OLAP cube

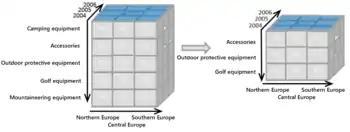

"Dice": The dice operation produces a subcube by allowing the analyst to pick specific values of multiple dimensions. The picture shows a dicing operation: The new cube shows the sales figures of a limited number of product categories, the time and region dimensions cover the same range as before.